Francis Brown (college president)

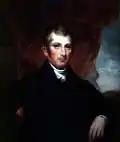

Francis Brown (January 11, 1784 – July 27, 1820) was an American Congregational minister who served as the third president of Dartmouth College. He graduated from the college in 1805 and from 1806 to 1809 held a tutorship there. He also served as a pastor of the Meetinghouse under the Ledge in North Yarmouth, Massachusetts (now Yarmouth, Maine). Brown was removed from his presidency at the college as part of the actions that resulted in the Dartmouth College case, but was reinstated following the 1819 decision in favor of the college.